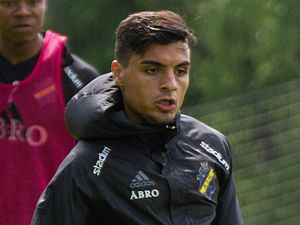
Ahmed Yasin
Ahmed Yasin Ghani er en irakisk-svensk fodboldspiller, der spiller på midtbanen for AIK og Iraks fodboldlandshold.